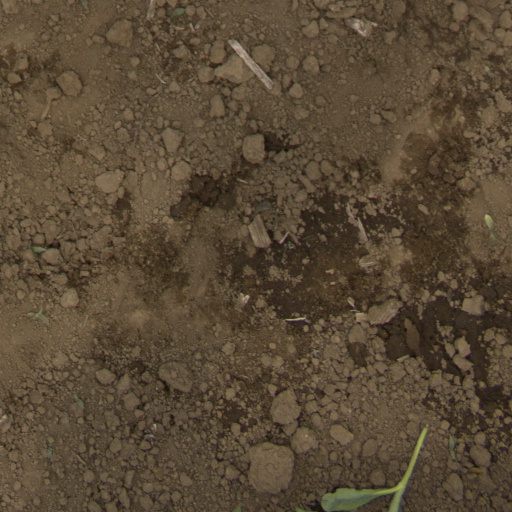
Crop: Jerusalem artichoke